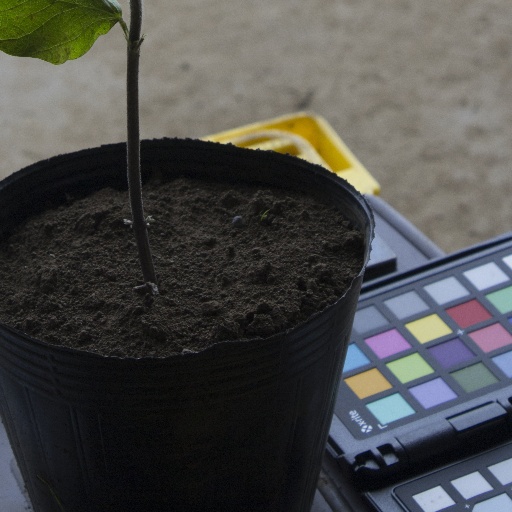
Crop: soybean